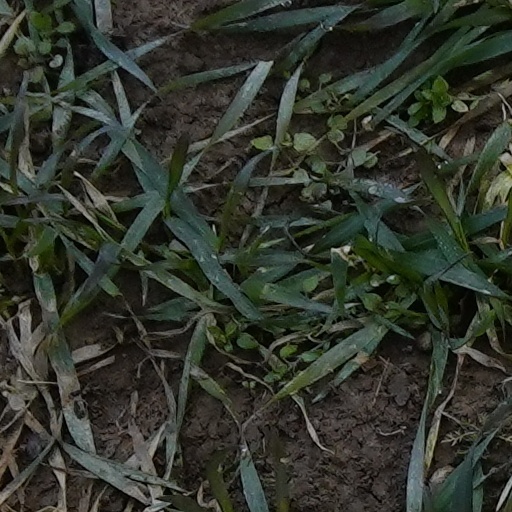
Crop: wheat